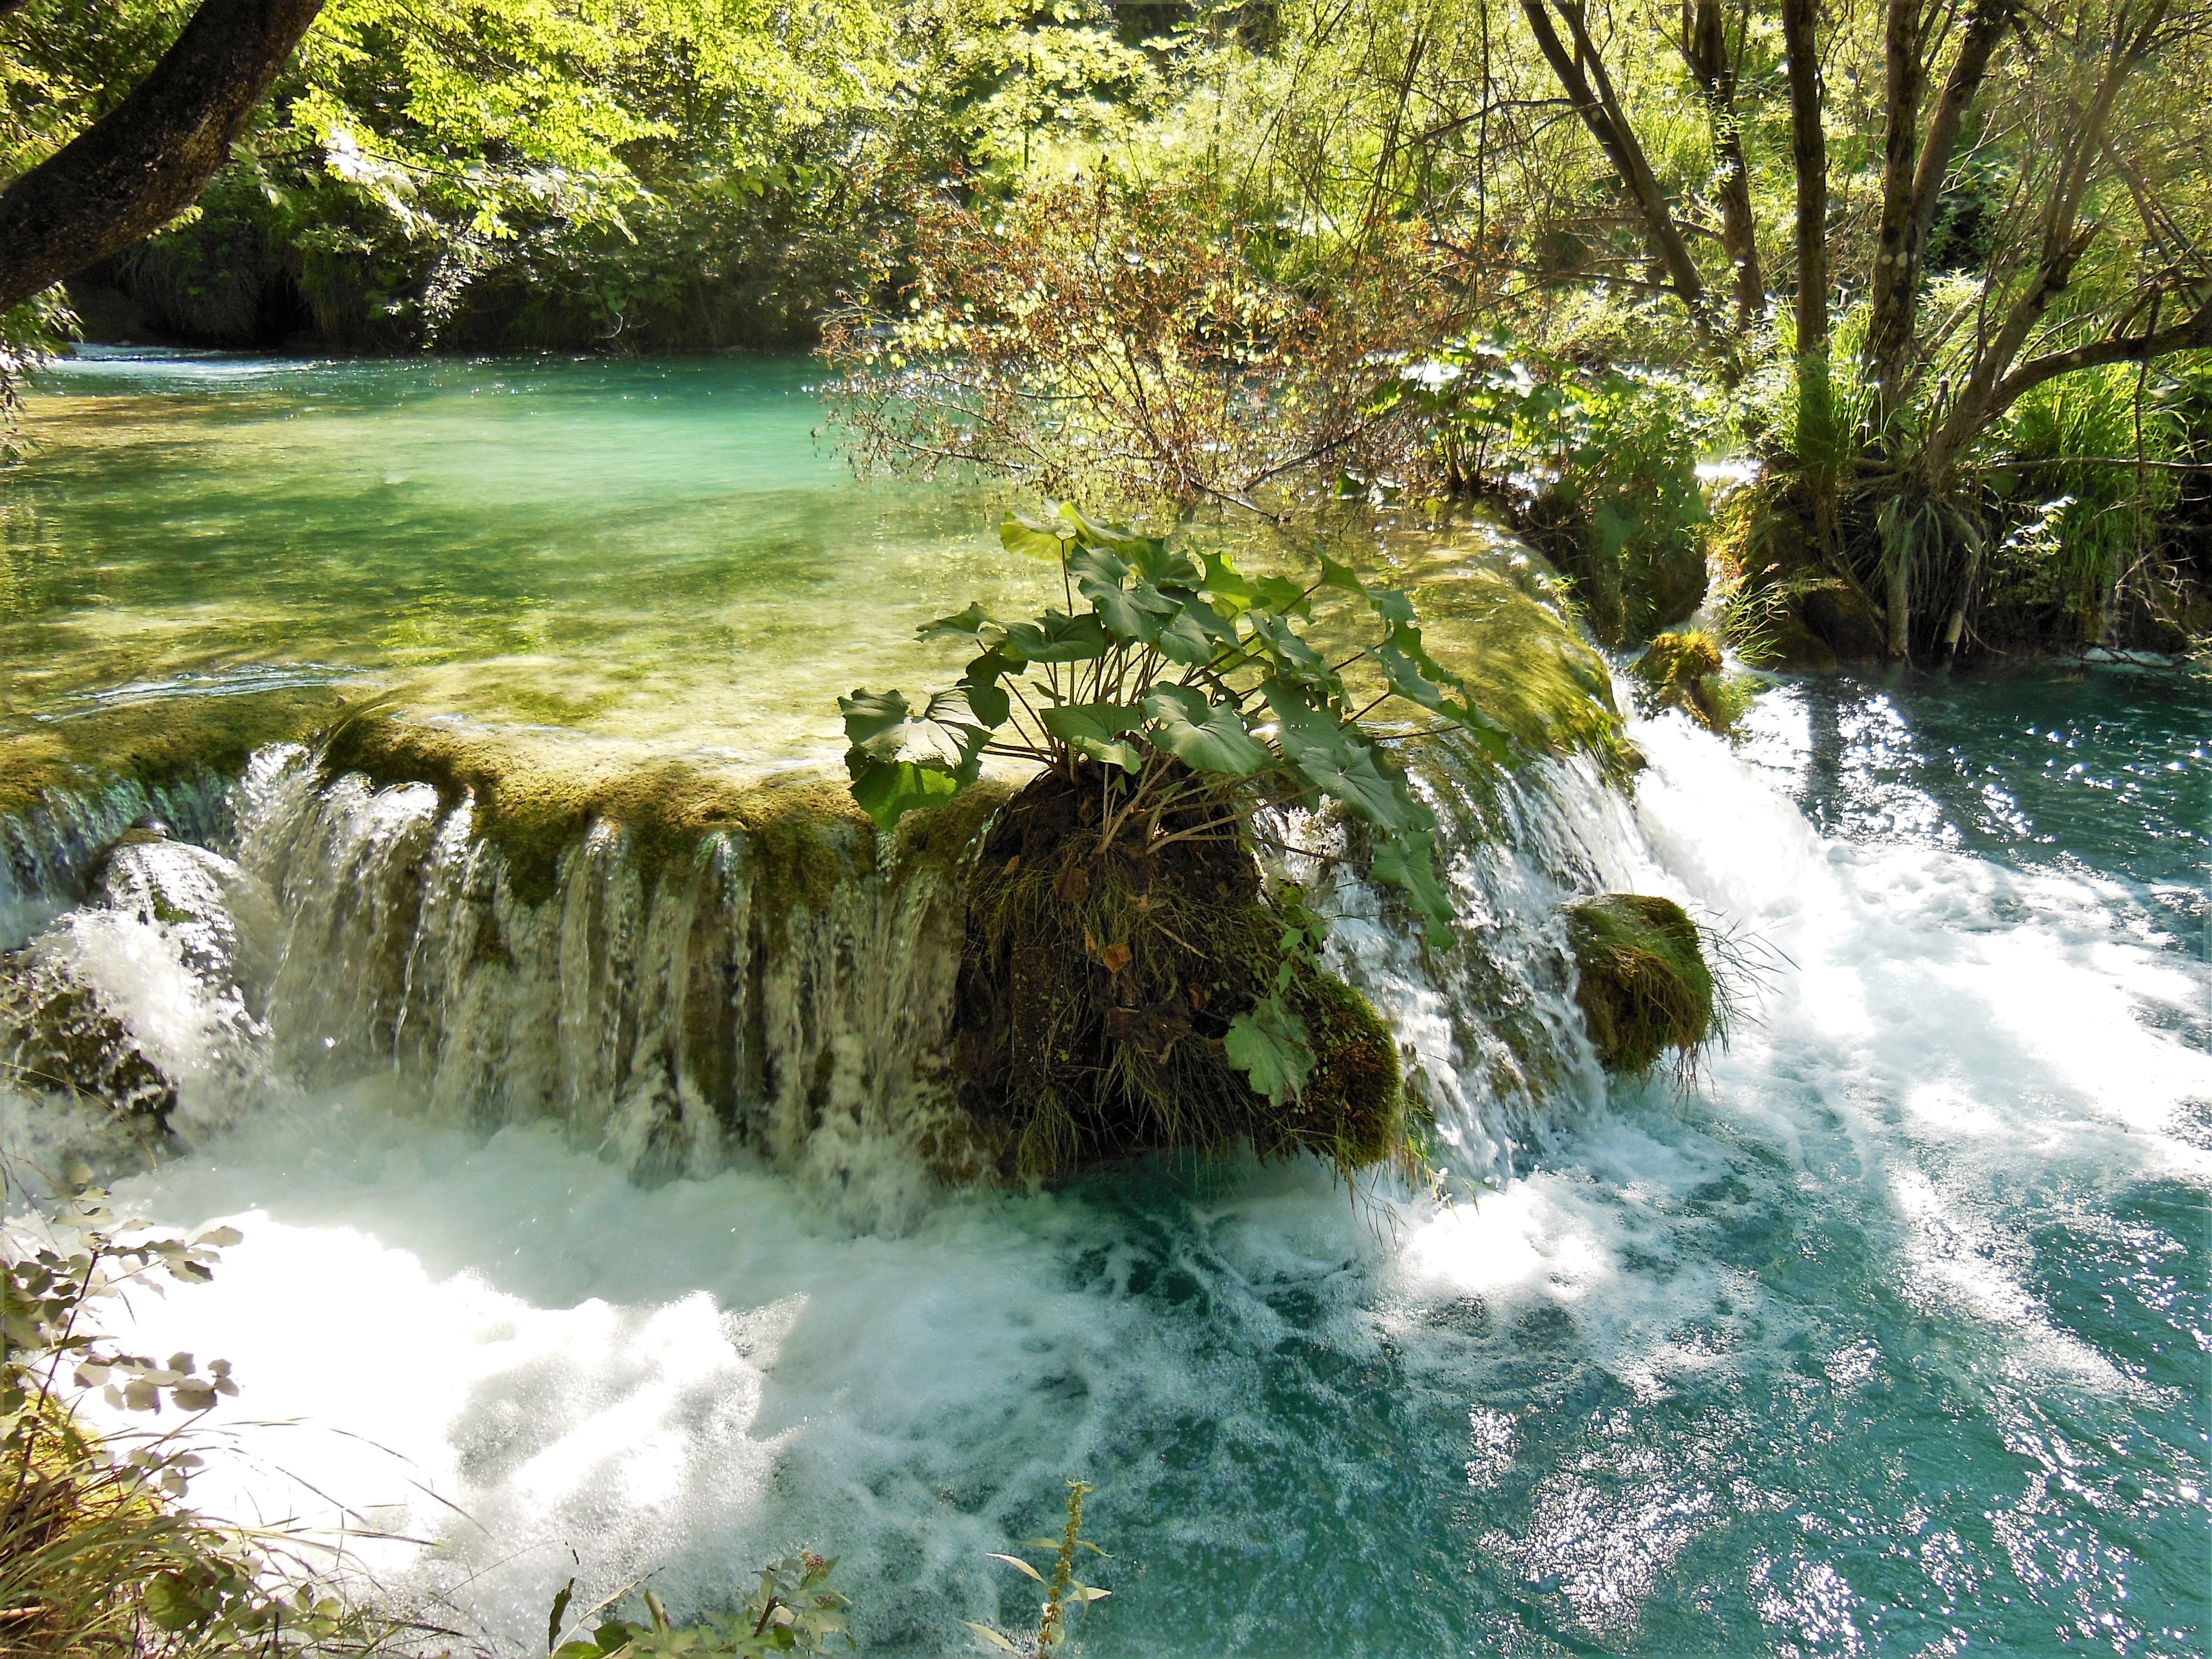
water, waterfall, river, stream, jungle, rapid, national park, body of water, lakes, water feature, watercourse, plitvice